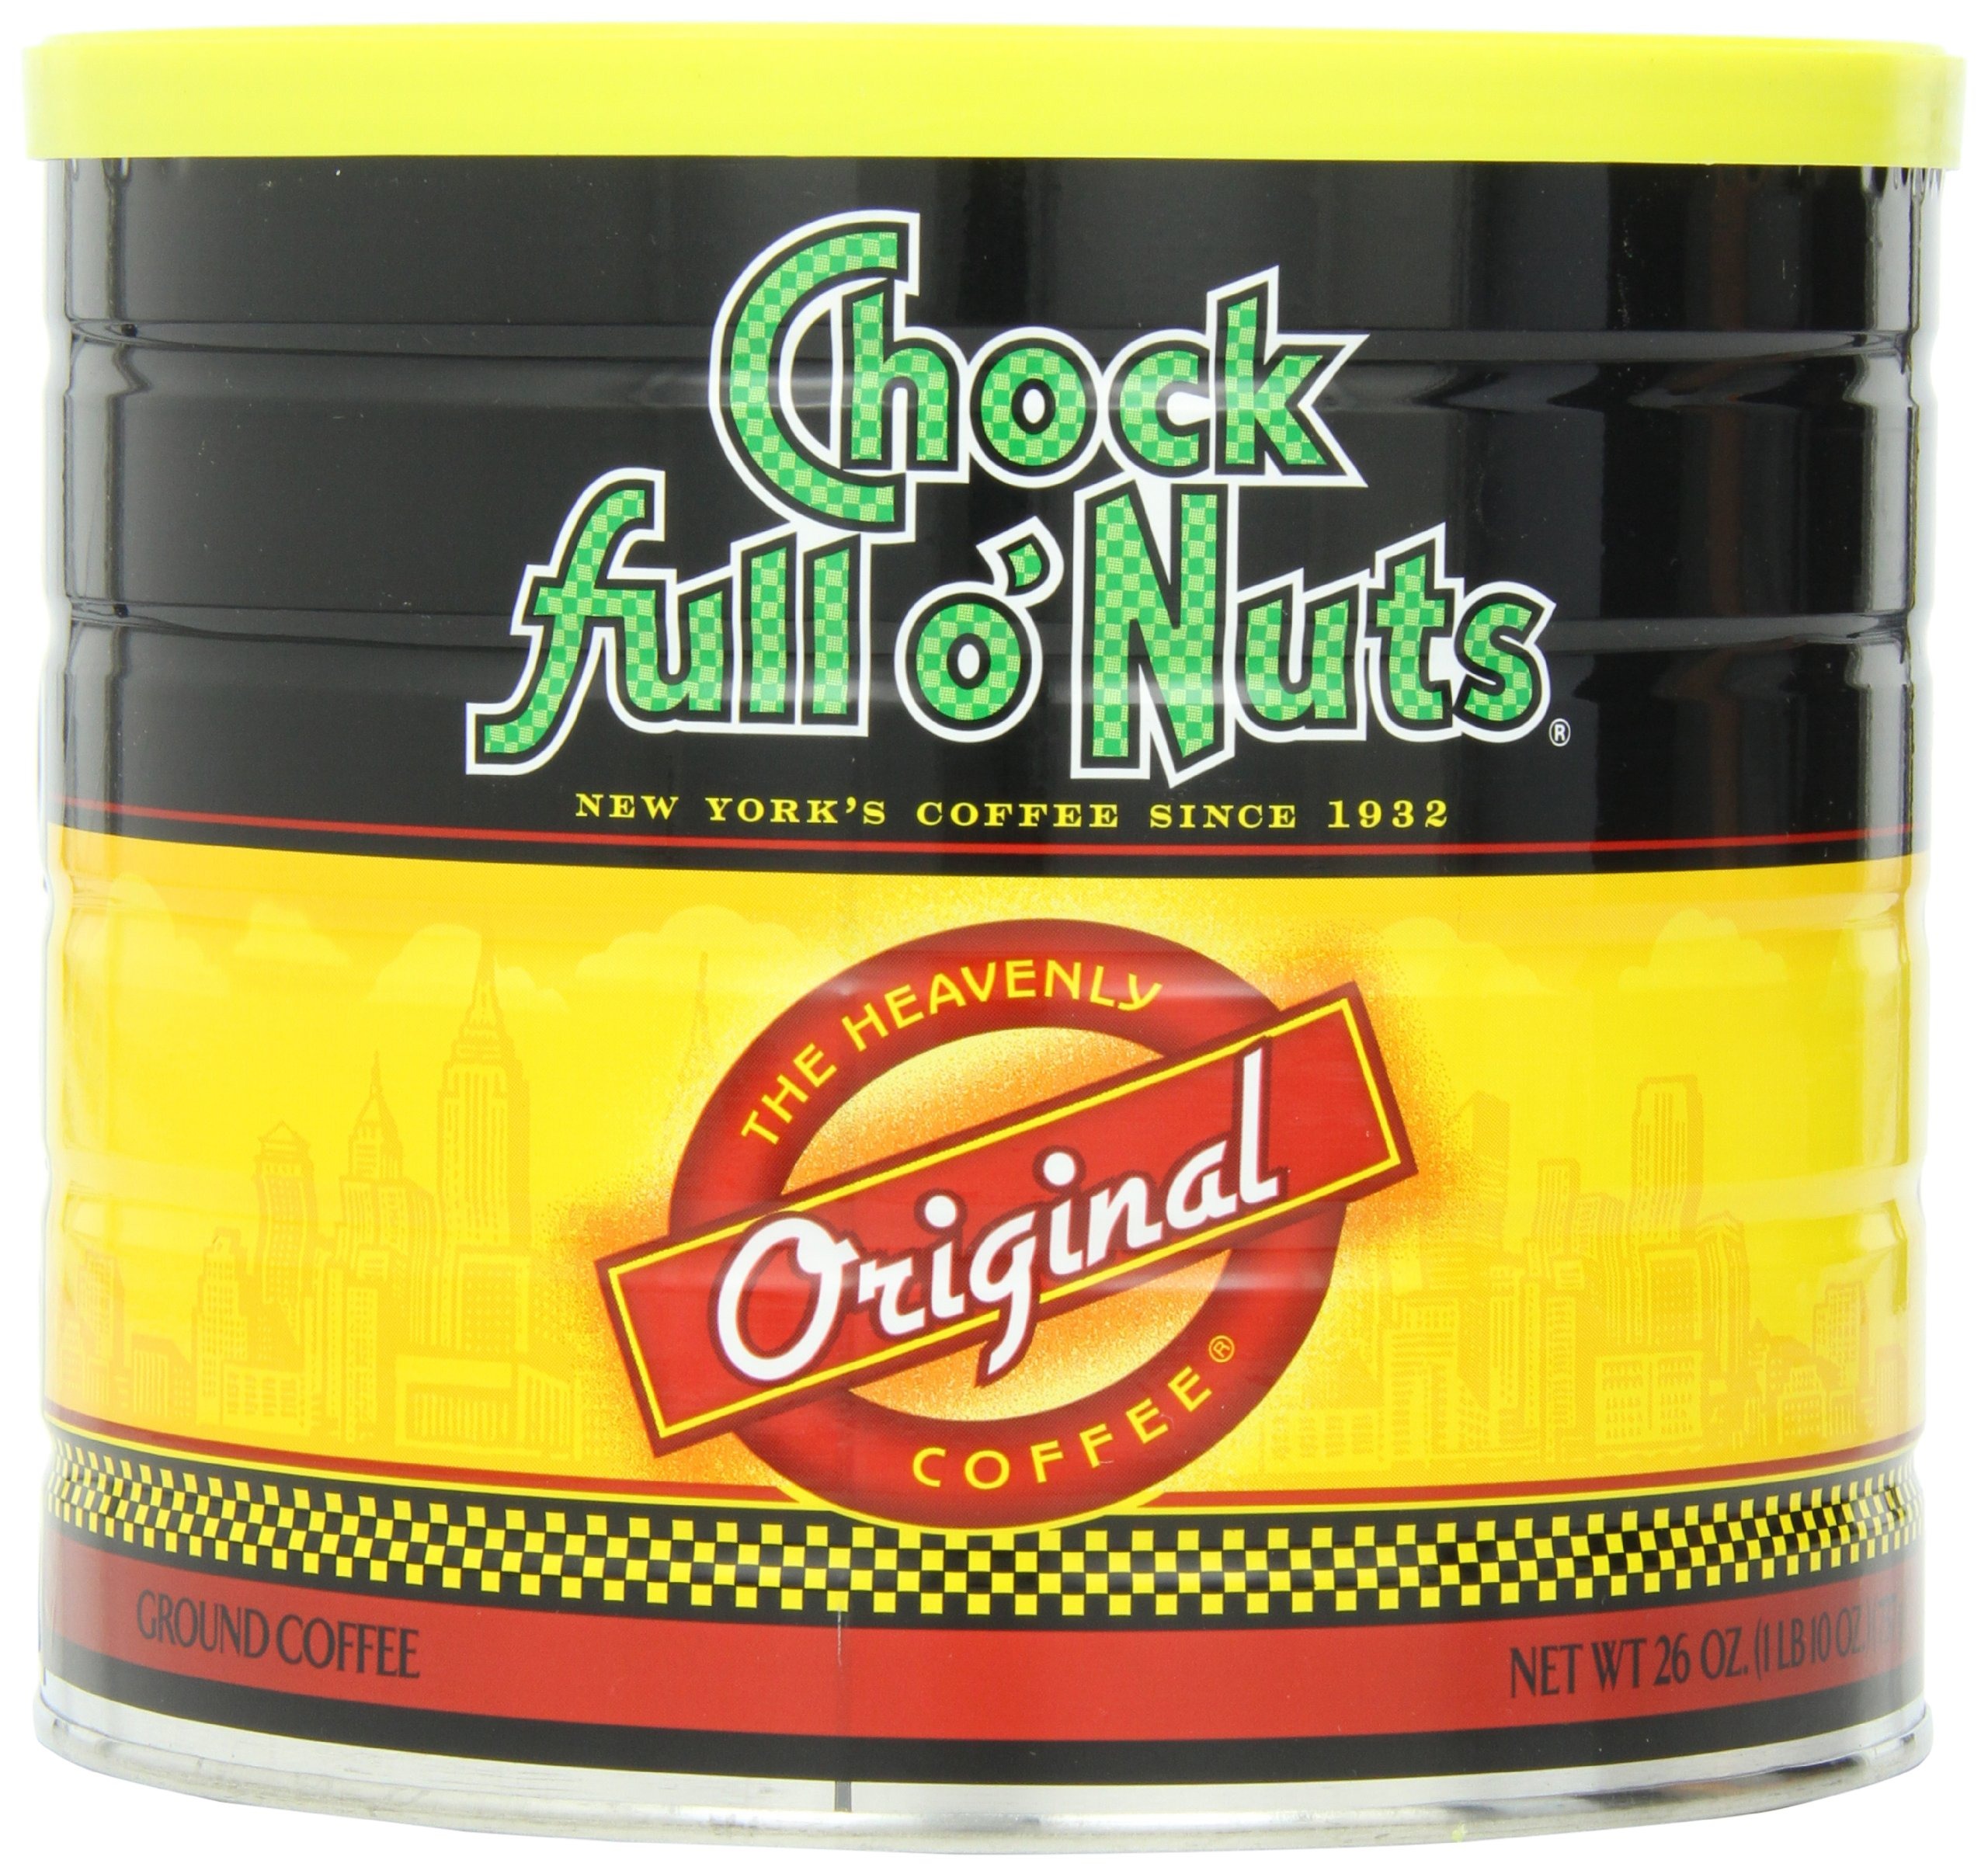
Item Name: CHOCK FULL O NUTS Original Ground Coffee Canister, 26 Ounce
Bullet Point 1: Signature Chock full onus coffee
Bullet Point 2: Medium Roast -Smooth, full bodied taste
Bullet Point 3: 100% Pure coffee
Bullet Point 4: Steel can is recyclable
Value: 26.0
Unit: Ounce

Price: 17.44